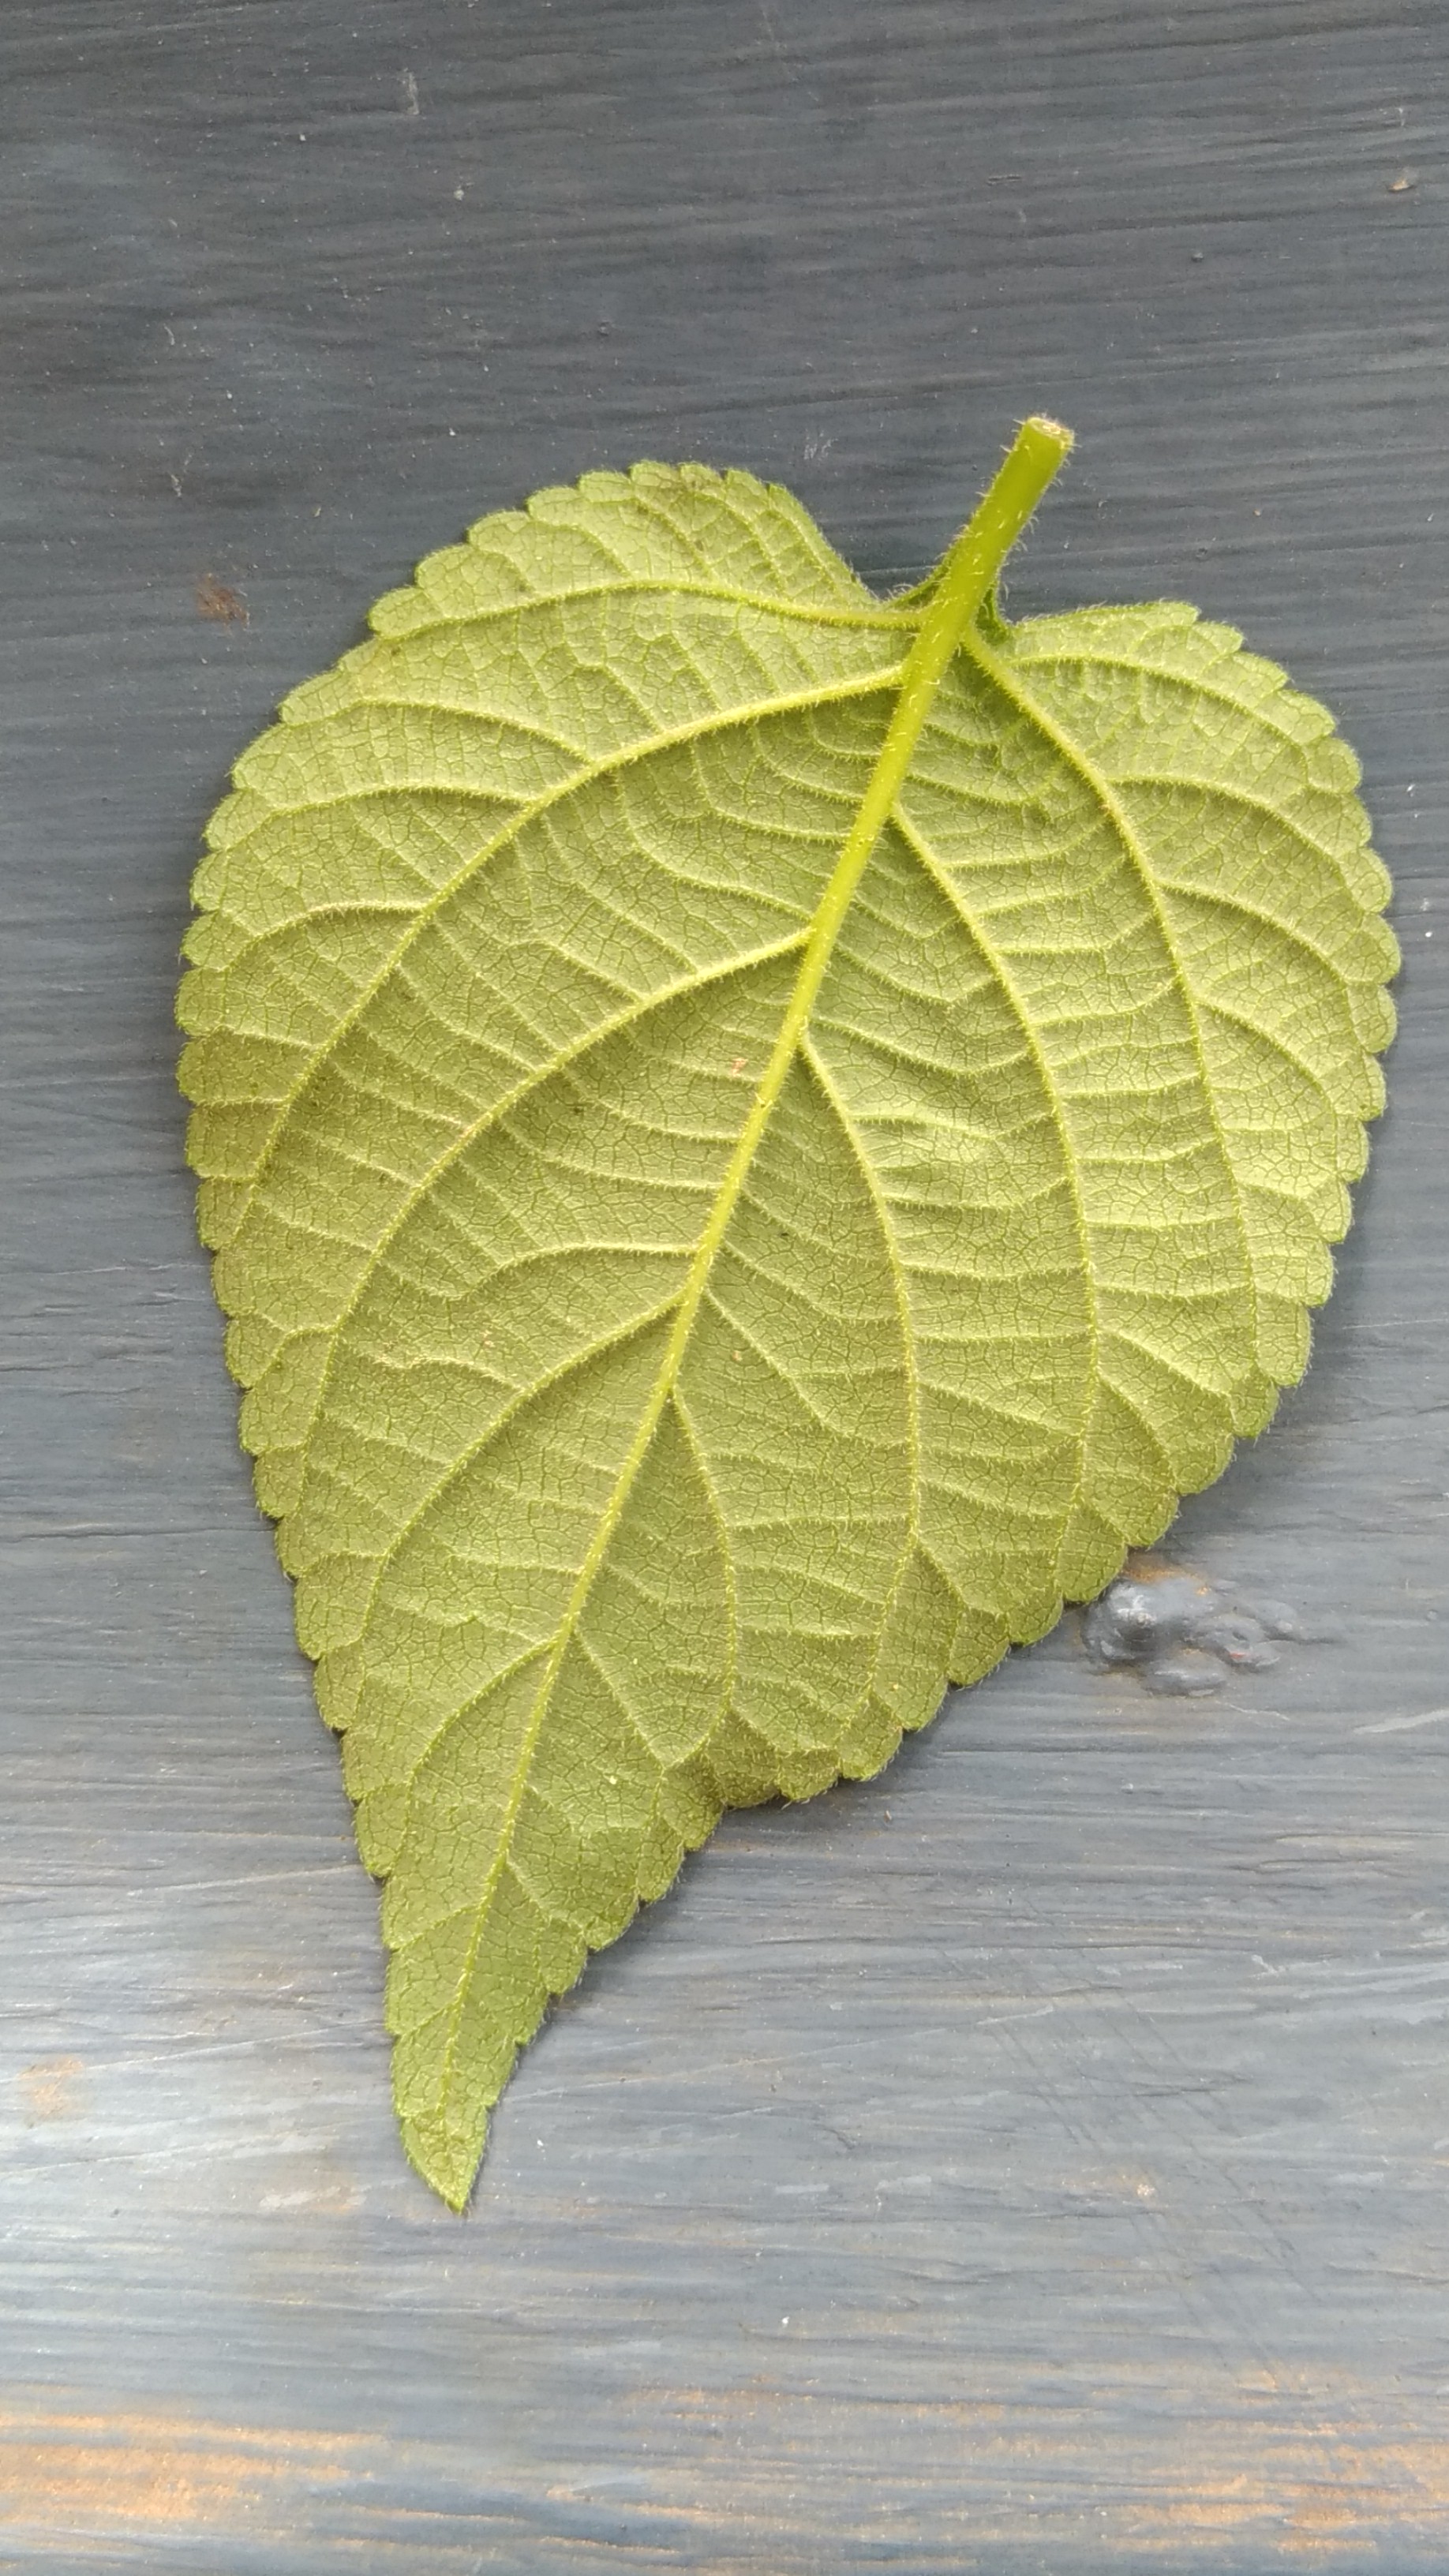
Plant: Lantana